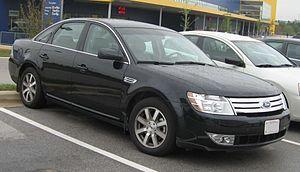
La Ford Taurus est un modèle du constructeur américain Ford lancé en 1985 et uniquement destiné au marché nord-américain, concurrente de la Chevrolet Impala et de la Dodge Charger. Depuis sa commercialisation, la Taurus a eu un succès incontestable et a été produite à 7 519 919 exemplaires entre 1985 et 2006. En 2006, Ford la retire de son offre, puis la réintroduit un an plus tard, sous la forme d'une Five Hundred restylée.